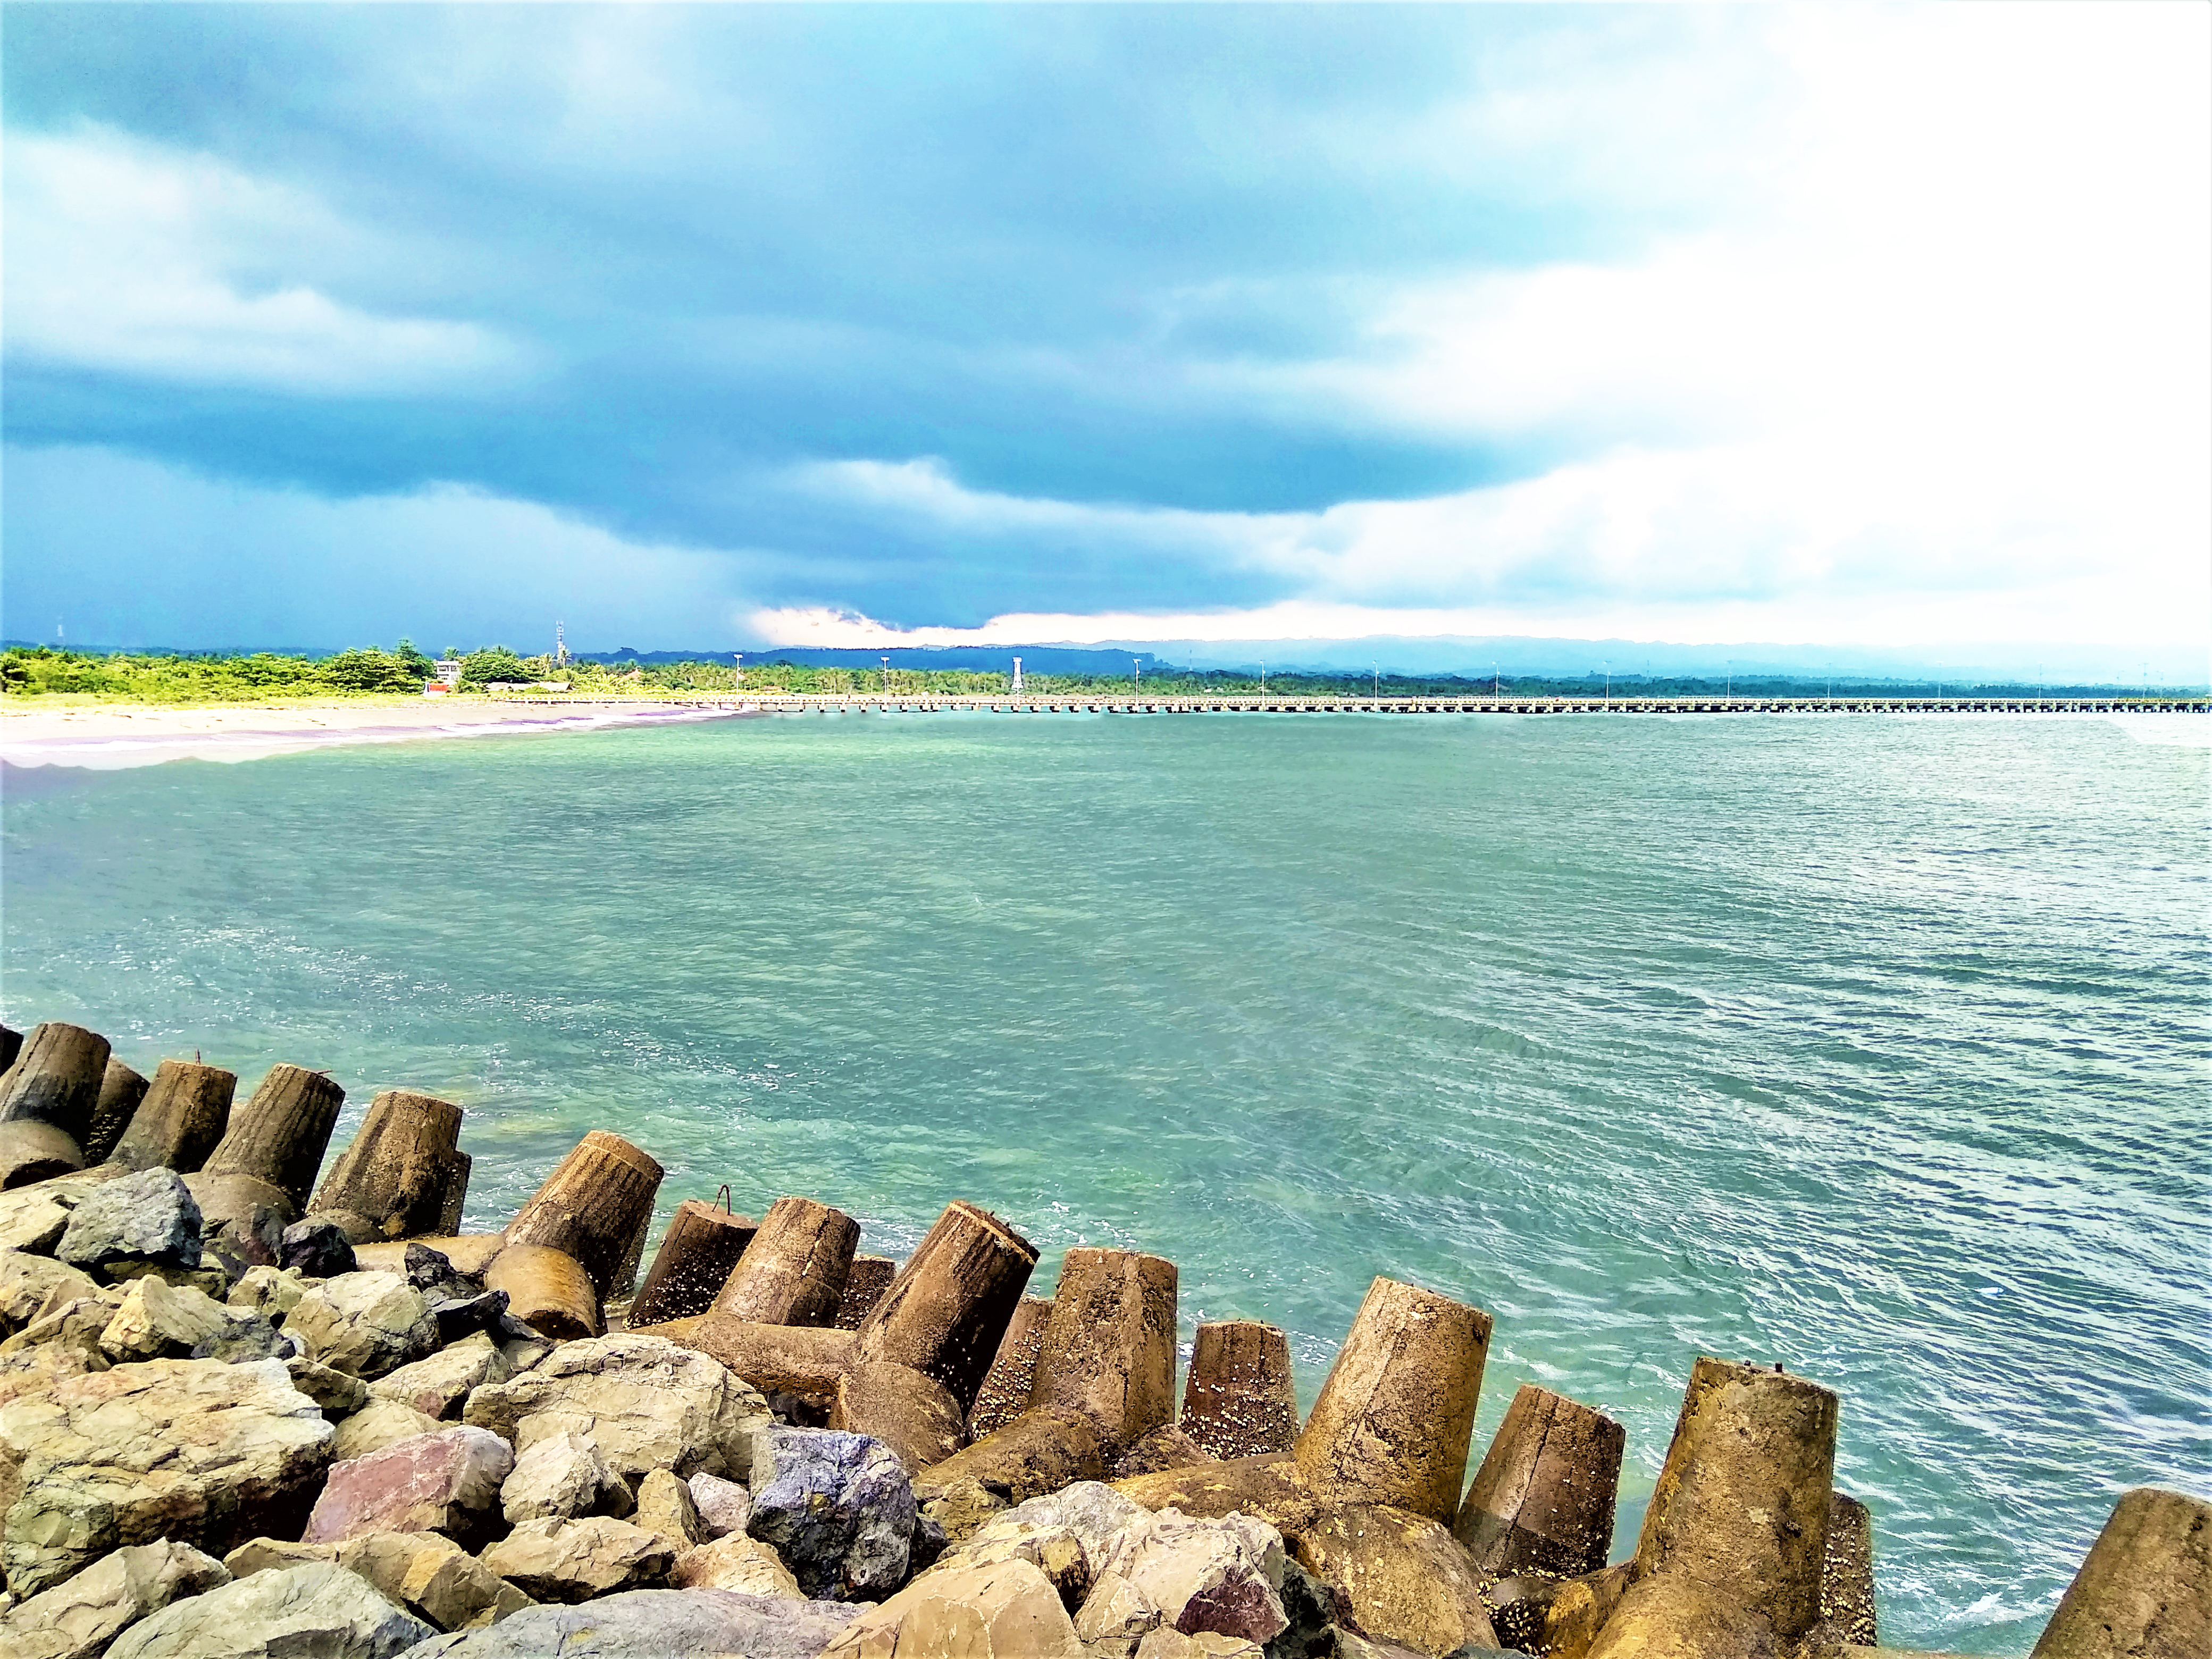
beach, sunny, body of water, sky, sea, shore, blue, ocean, coast, water, horizon, turquoise, natural landscape, cloud, azure, summer, coastal and oceanic landforms, rock, calm, vacation, tropics, tourism, wave, bay, breakwater, photography, mountain, wind wave, promontory